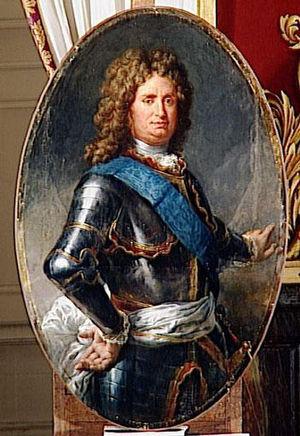
Cette page recense, par règne ou mandat politique, les personnalités élevées à la dignité de maréchal de France, grand office de la couronne de France, leur portrait et leurs armoiries.
François-Louis Rousselet, marquis de Châteaurenault, né le 22 septembre 1637 probablement à Château-Renault, et mort le 15 novembre 1716, à Paris, est un officier de marine français des XVIIᵉ et XVIIIᵉ siècles. Après une brève carrière dans l'armée de terre, François-Louis Rousselet intègre la Marine royale. Dans ce corps il prend part à la guerre de Hollande, à la guerre de la Ligue d'Augsbourg et à la guerre de Succession d'Espagne et s'illustre à de nombreuses reprises, notamment dans la baie de Bantry en 1689 au large de l'Irlande et dans celle de Lagos au Portugal en 1693. Il termine sa carrière militaire couvert de gloire et d'honneur, avec le grade de vice-amiral du Levant et maréchal de France.